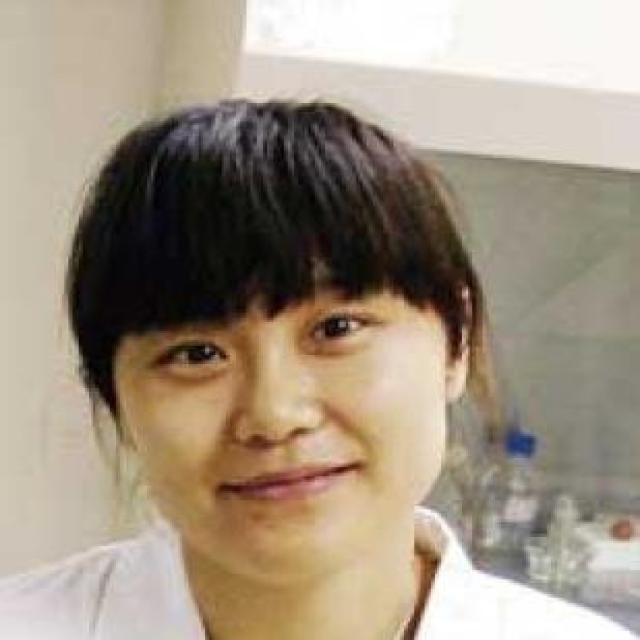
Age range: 21-44